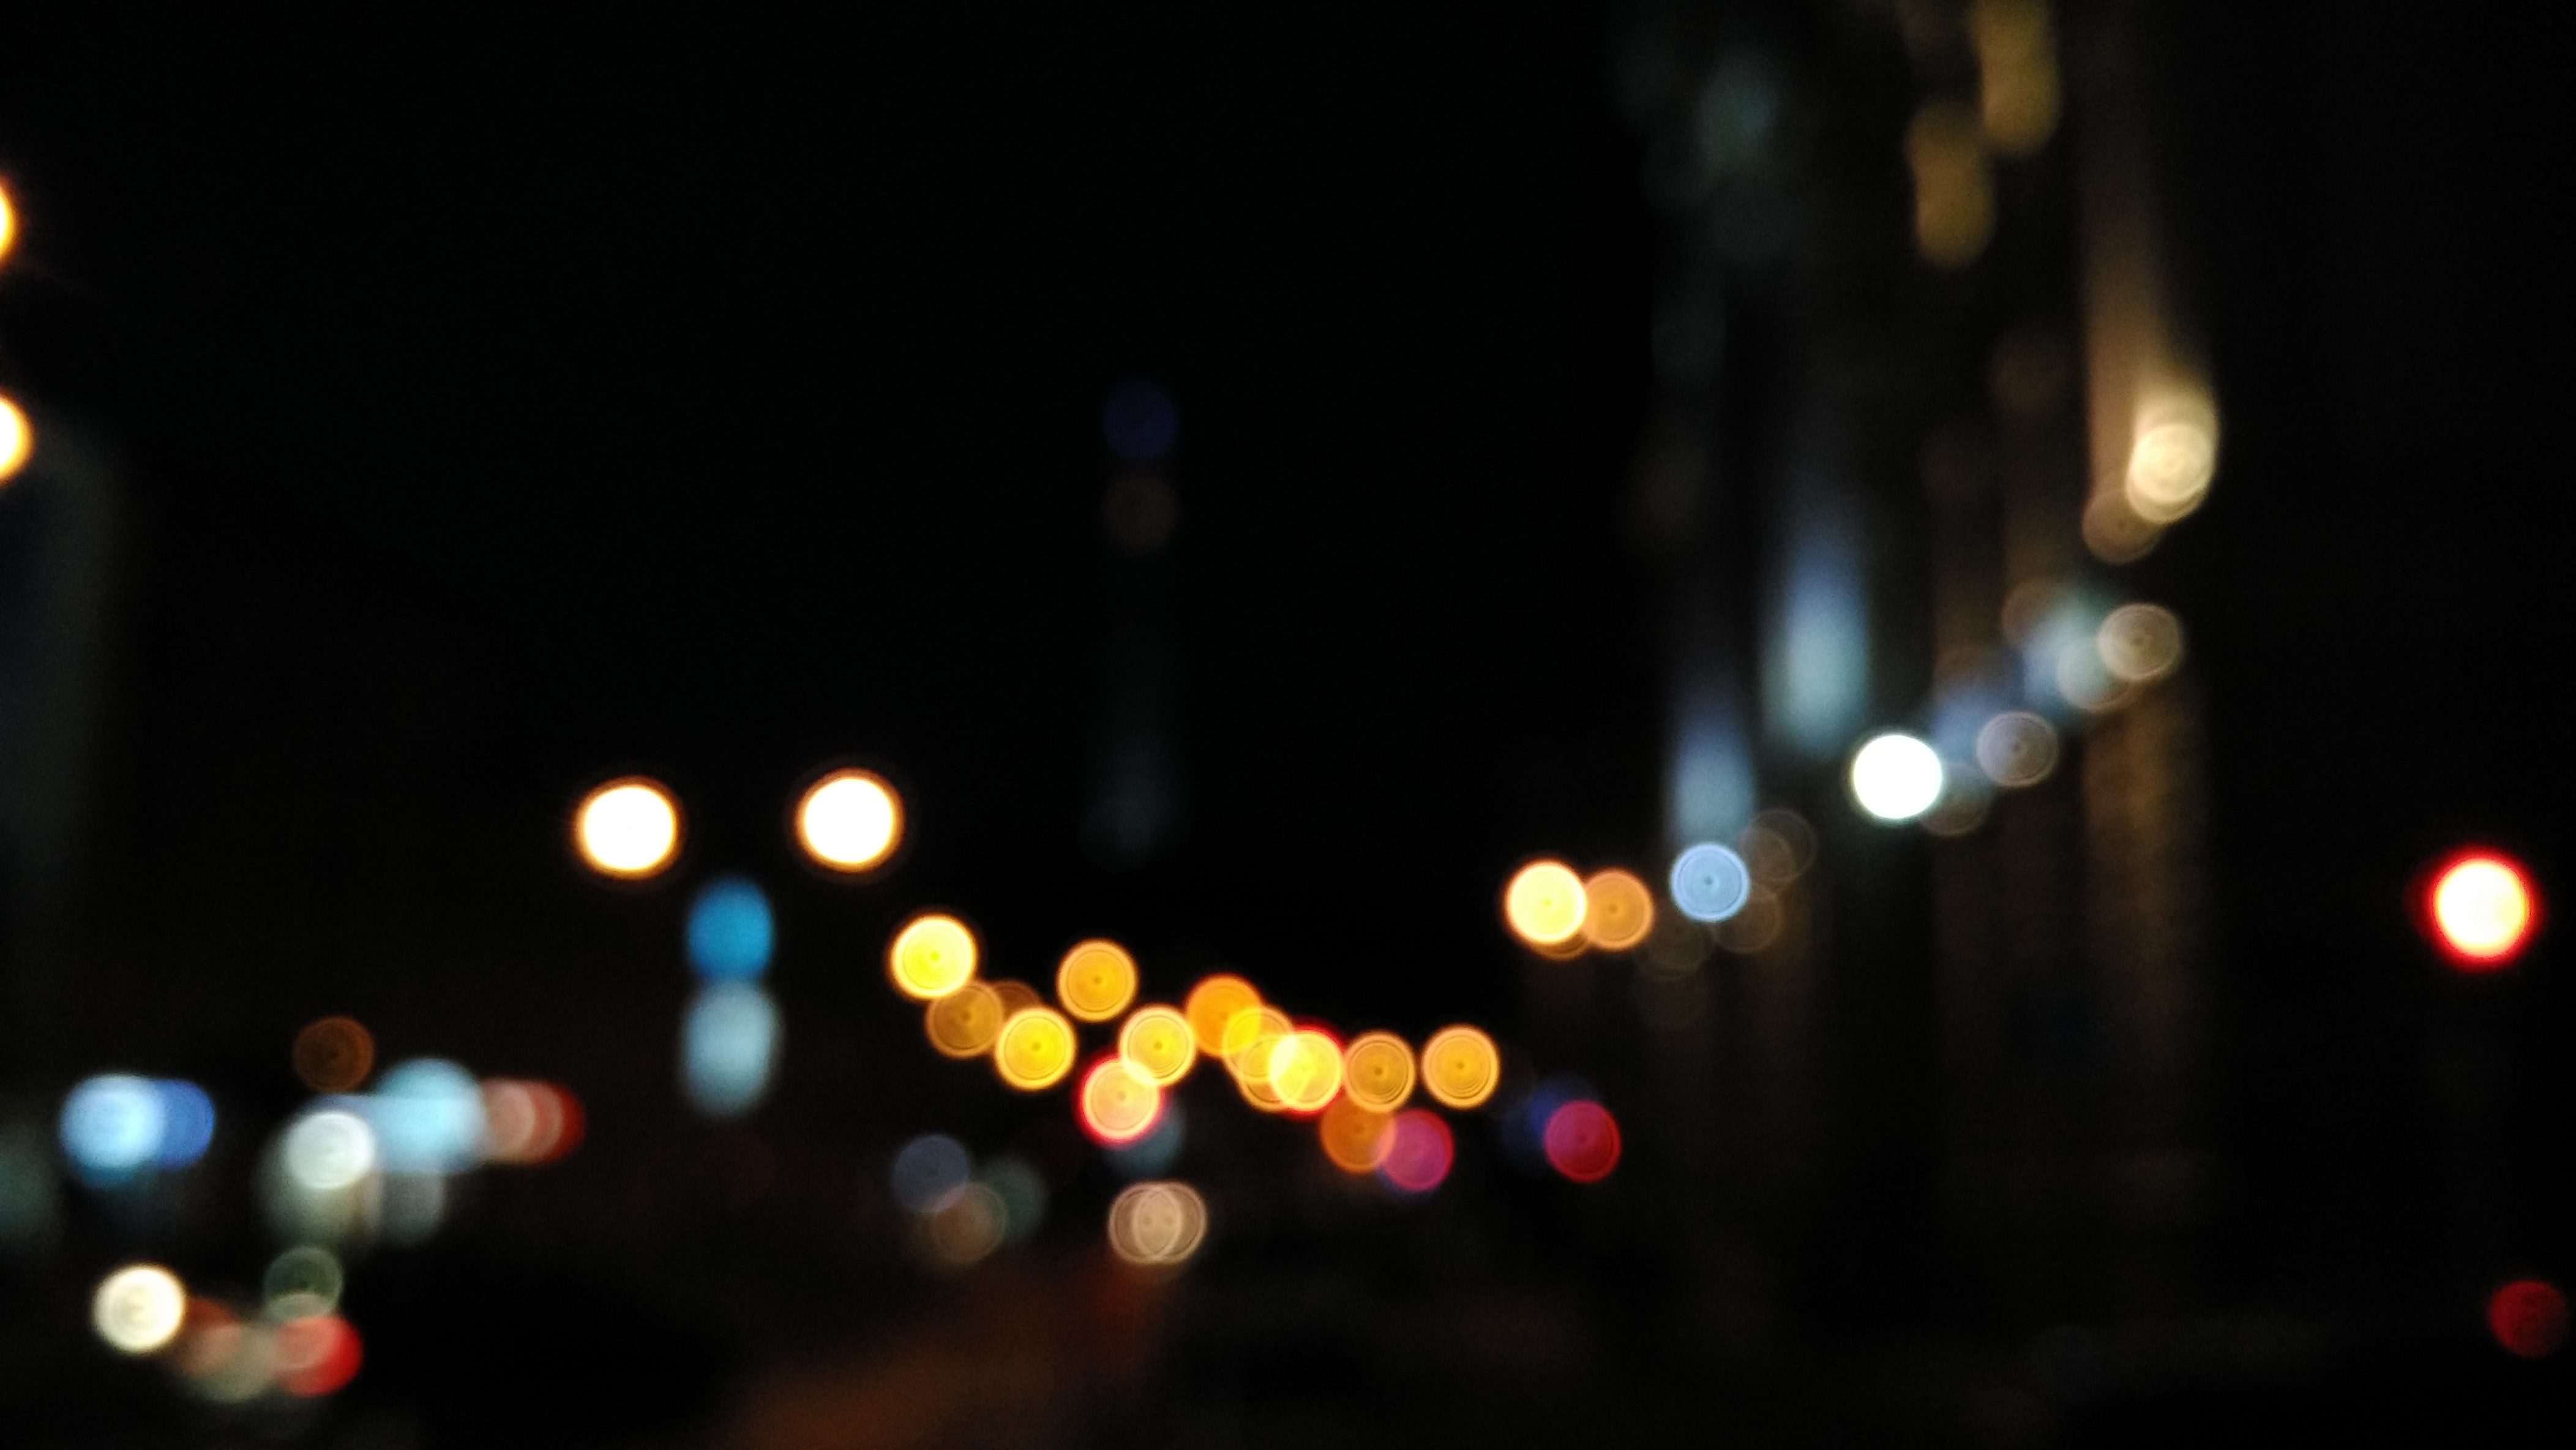
light, night, sparkler, darkness, lighting, christmas decoration, christmas lights